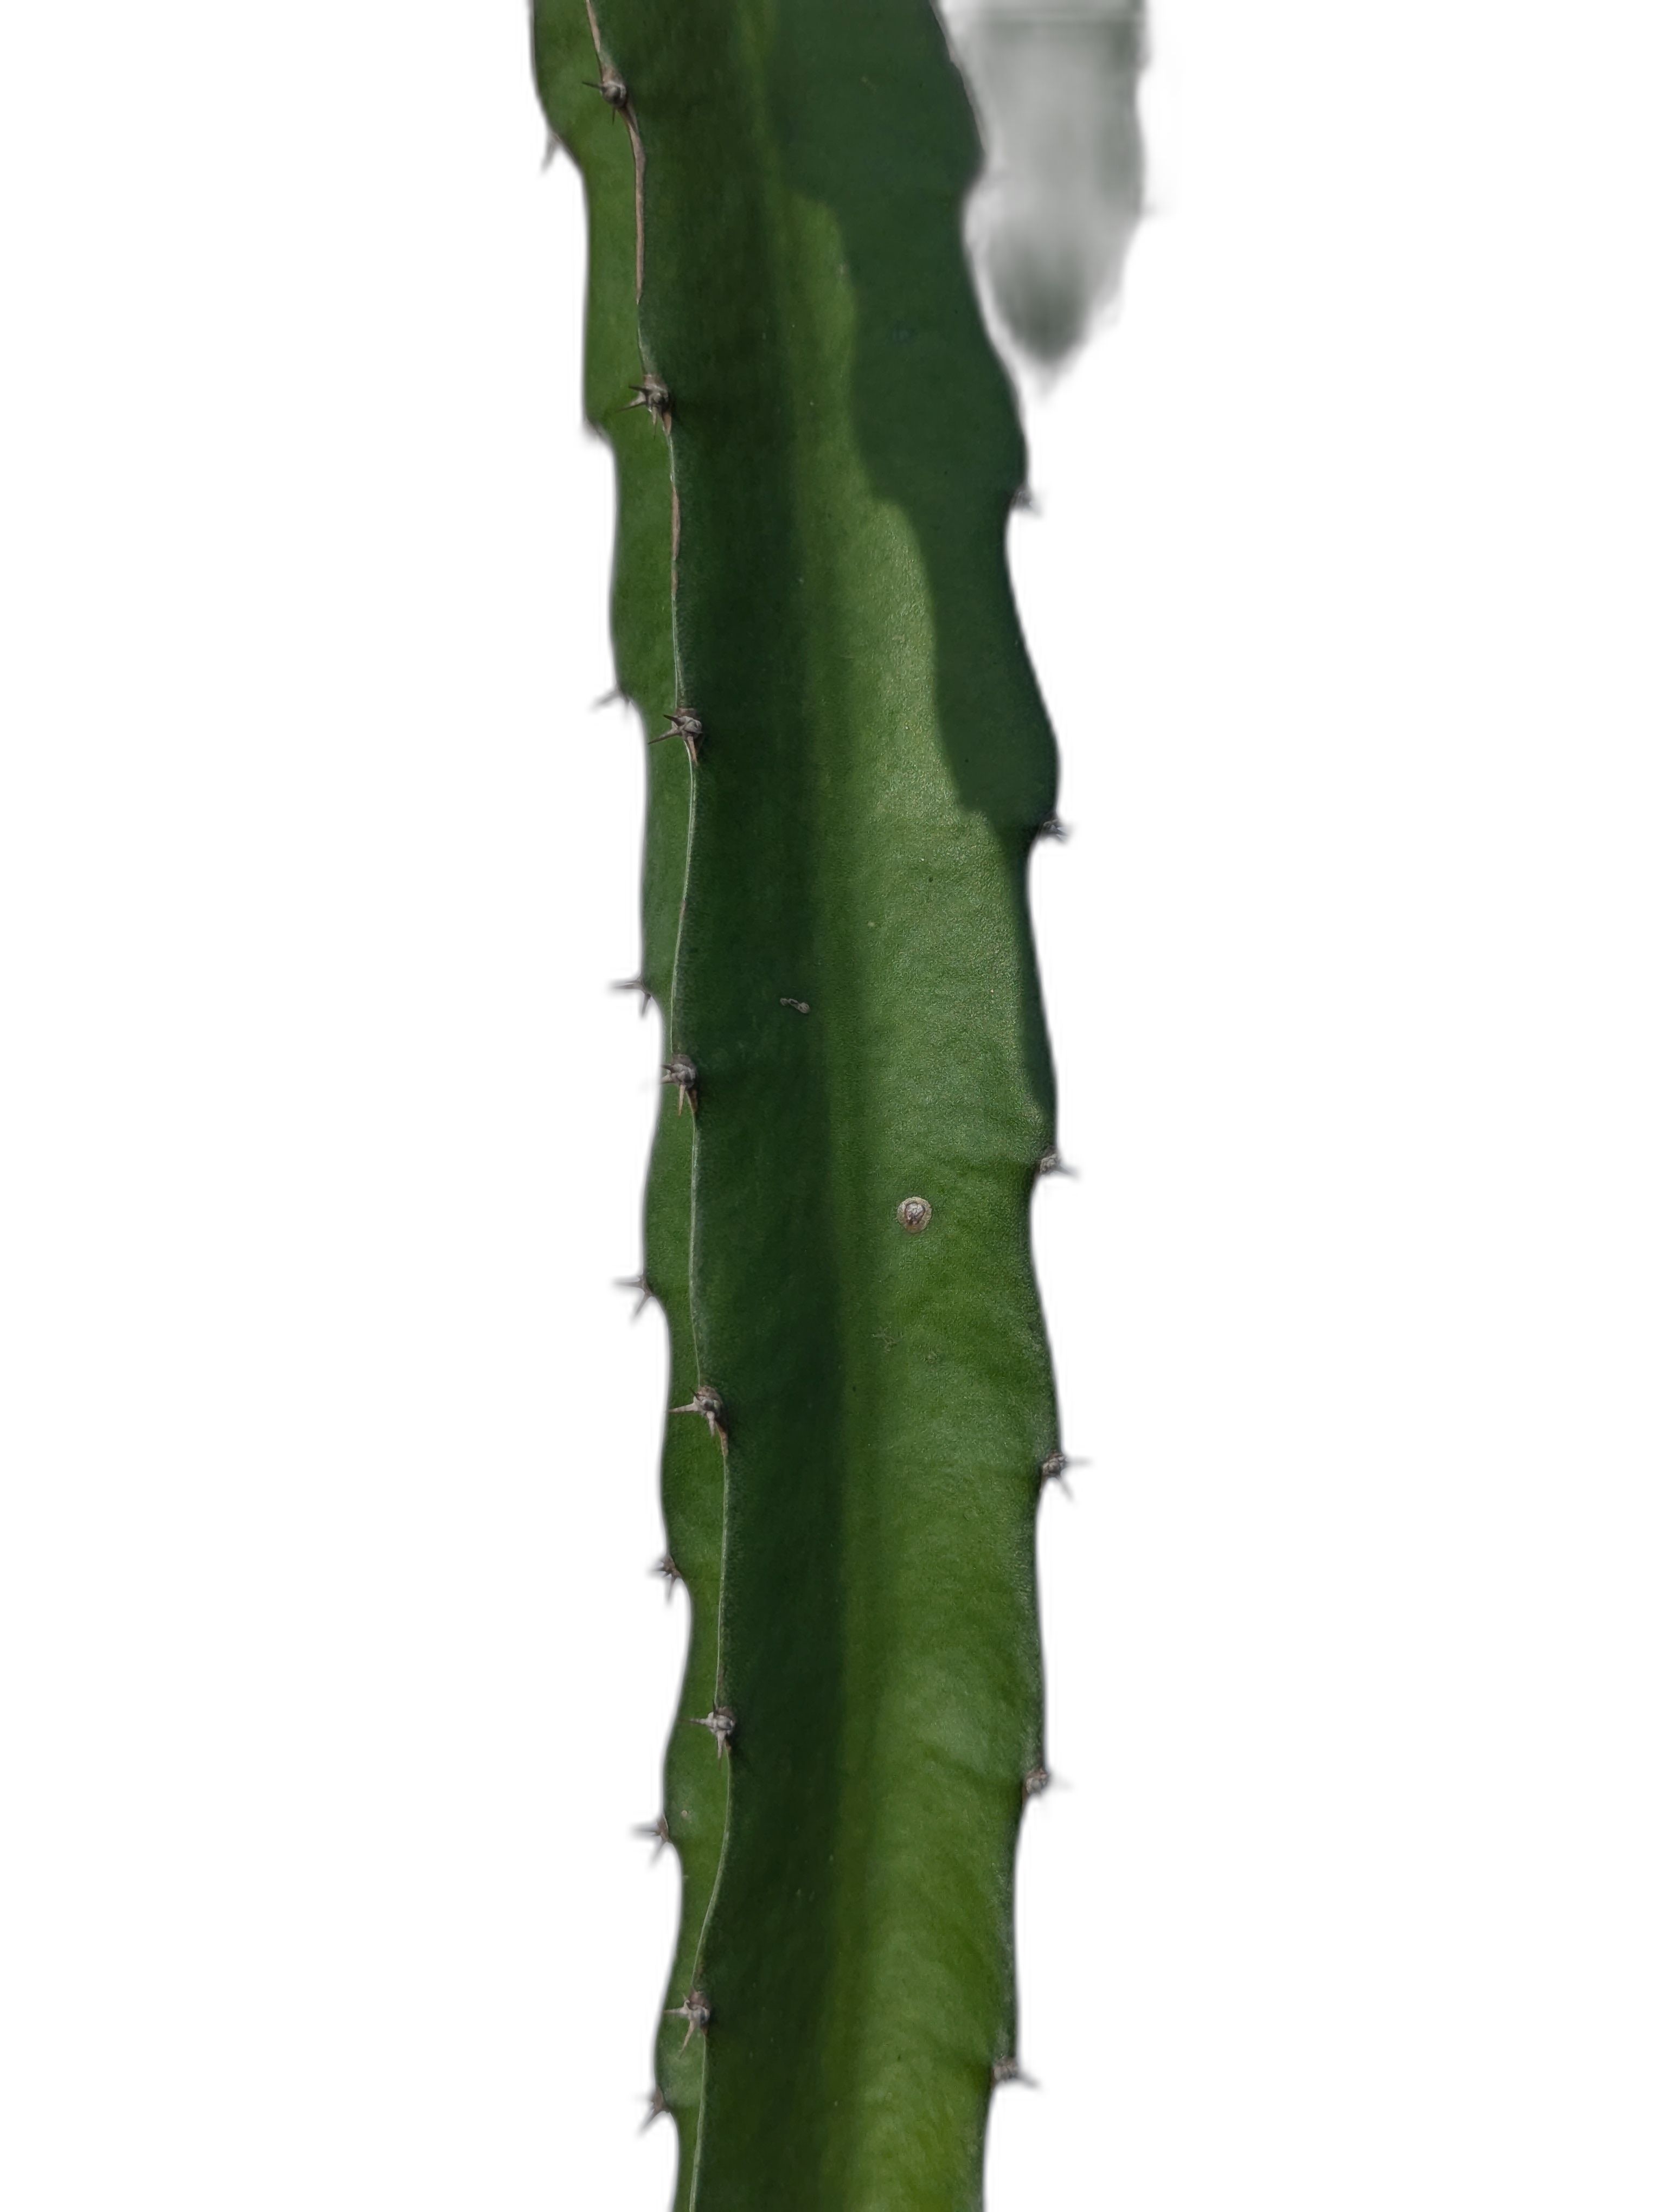
Label: Good leaf